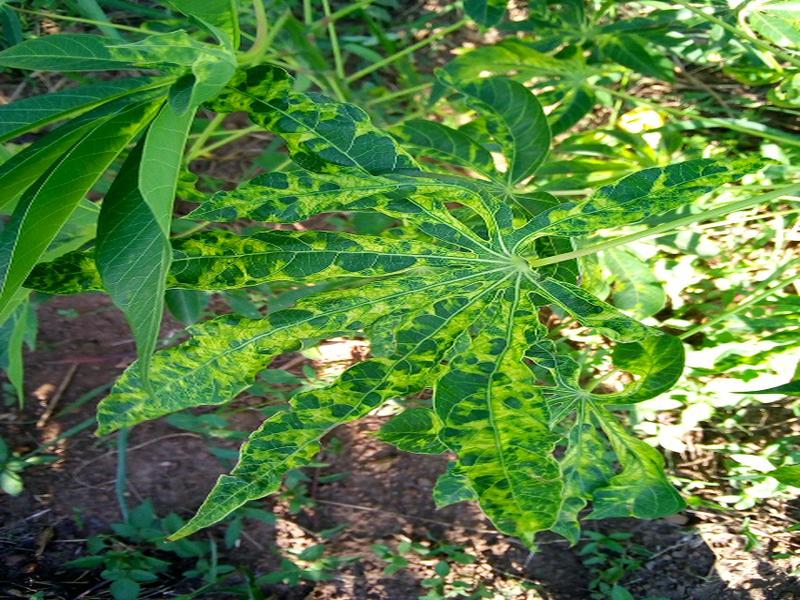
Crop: cassava
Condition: mosaic_disease